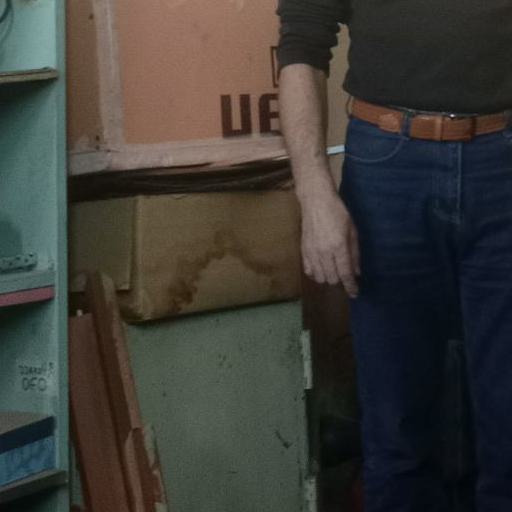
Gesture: no_gesture